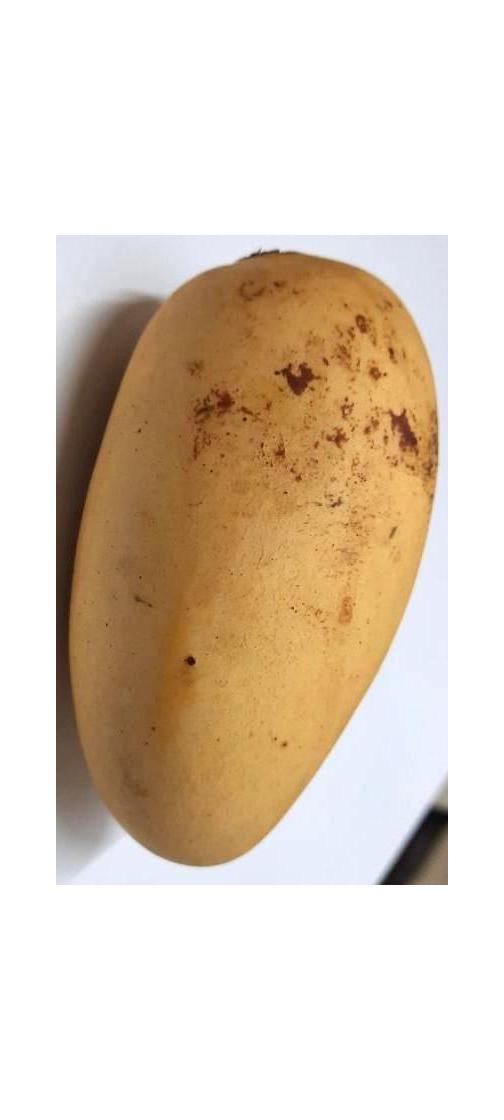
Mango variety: Katimon